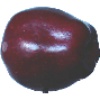
Label: Apple Red Delicious 1